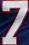
Number: 7